Maisod

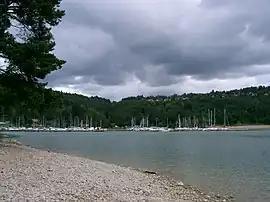
"Lac de Vouglans"

Maisod is a commune in the Jura department in Bourgogne-Franche-Comté in eastern France.